Return of the Sentimental Swordsman

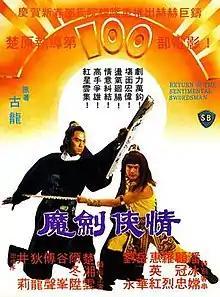
Film poster

Return of the Sentimental Swordsman, also known as The Flying Blade, is a 1981 Hong Kong wuxia film written and directed by Chor Yuen and produced by the Shaw Brothers Studio, based on Gu Long's "Xiaoli Feidao" series of novels. It stars Ti Lung, Alexander Fu Sheng and Derek Yee.